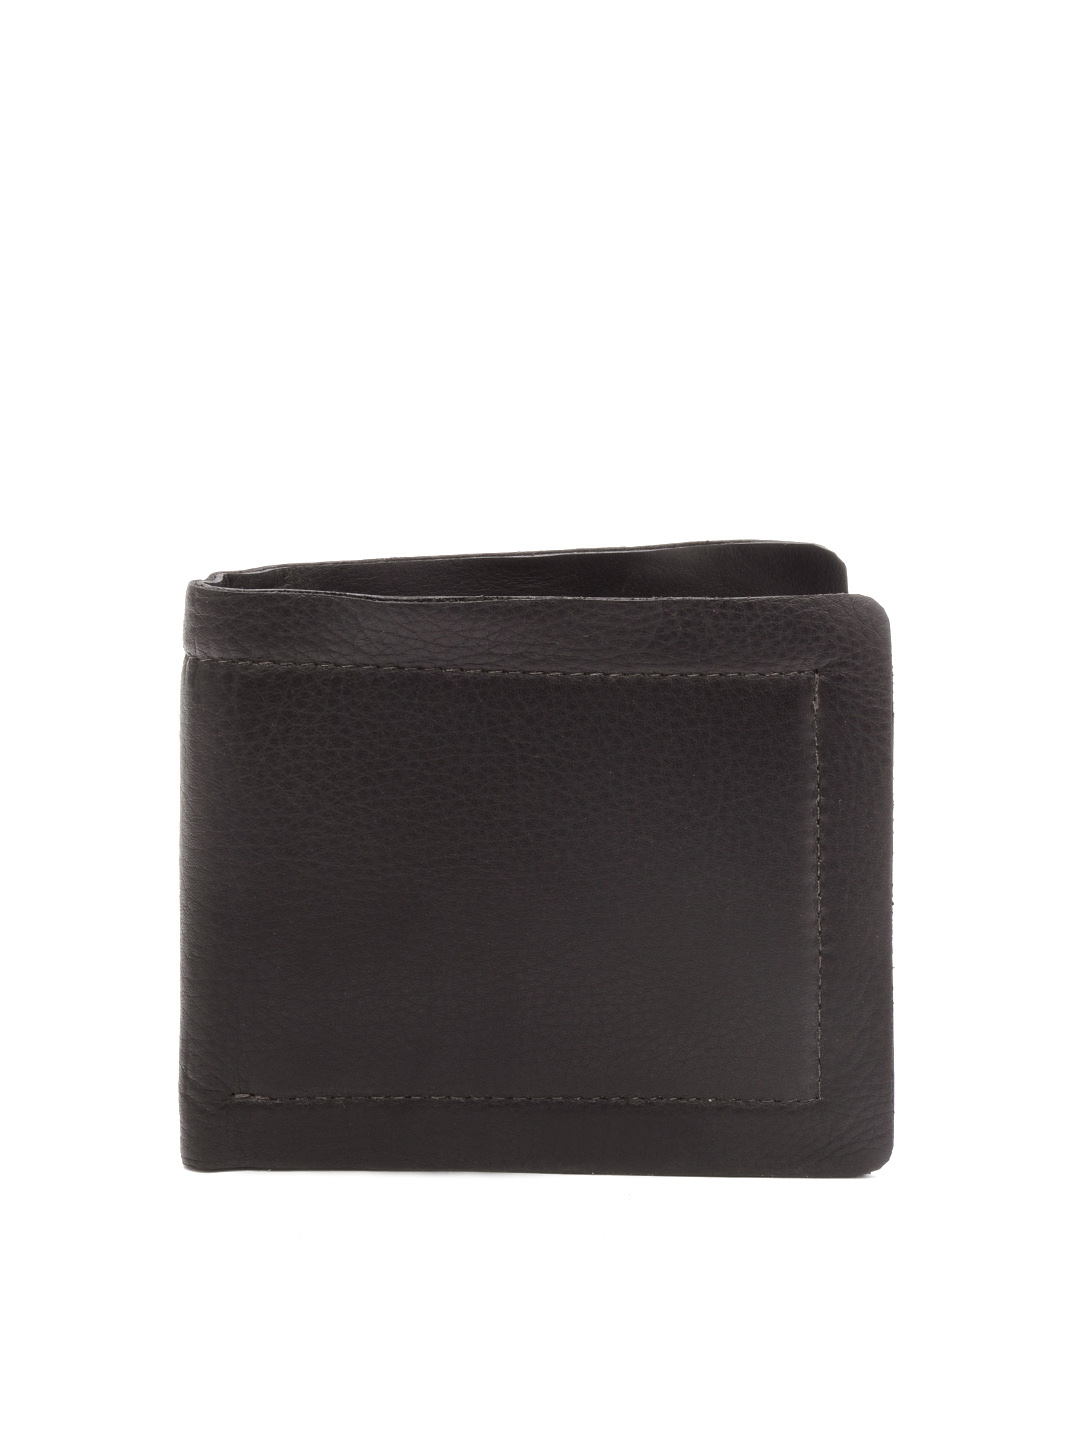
Turtle Men Brown Wallet
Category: Accessories / Wallets / Wallets
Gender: Men
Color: Brown
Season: Fall 2012
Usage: Smart Casual